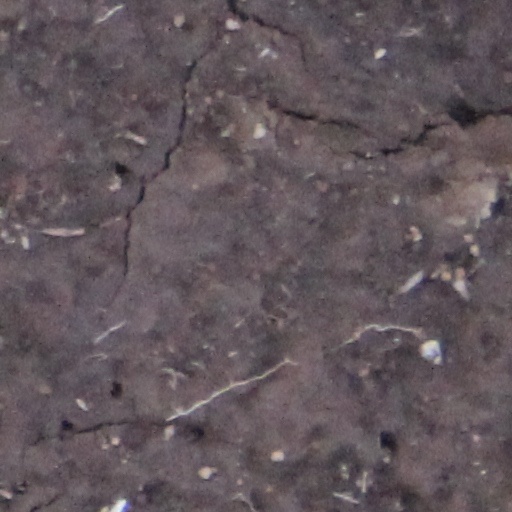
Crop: wheat